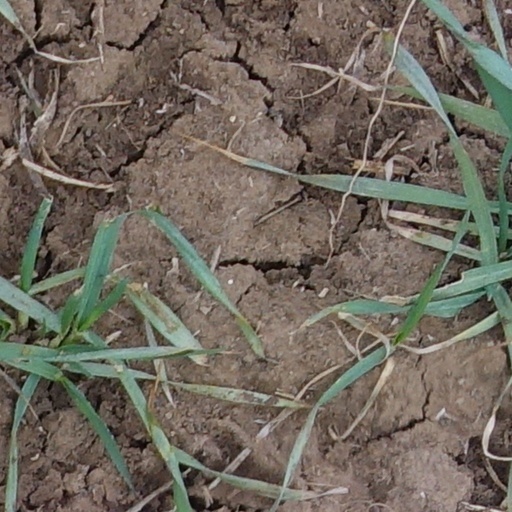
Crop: wheat